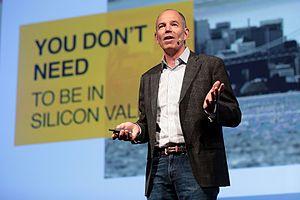
Marc Bernays Randolph est un entrepreneur, conférencier américain, né le 29 avril 1958 à Chappaqua. Il est le co-fondateur de la plateforme numérique Netflix qui permet la distribution d’œuvres cinématographiques à un public.